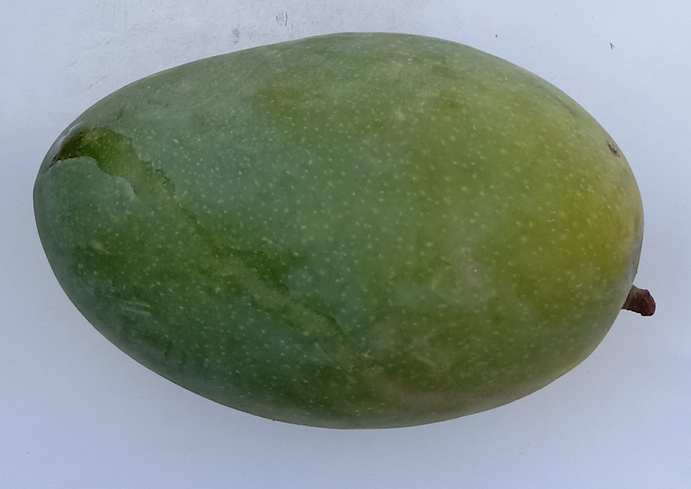
Mango variety: Chaunsa (Black)